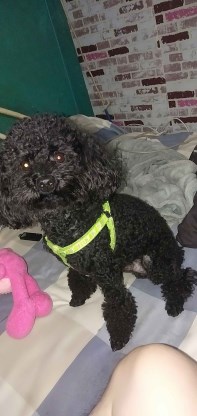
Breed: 7449-n000128-teddy